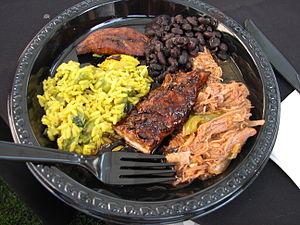
La cuisine est l'ensemble des techniques de préparation des aliments en vue de leur consommation par les êtres humains. La cuisine est diverse à travers le monde. Elle est l'un des éléments représentant la notion de terroir quand elle est le fruit des ressources naturelles et productions agricoles locales, des us et coutumes, de la culture et des croyances, du perfectionnement des techniques, des échanges entre peuples et cultures.